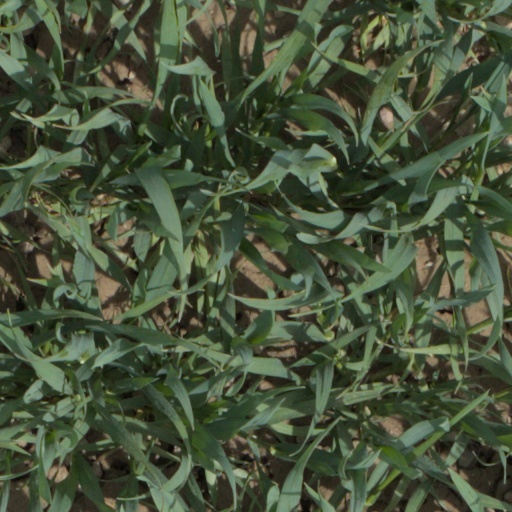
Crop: wheat